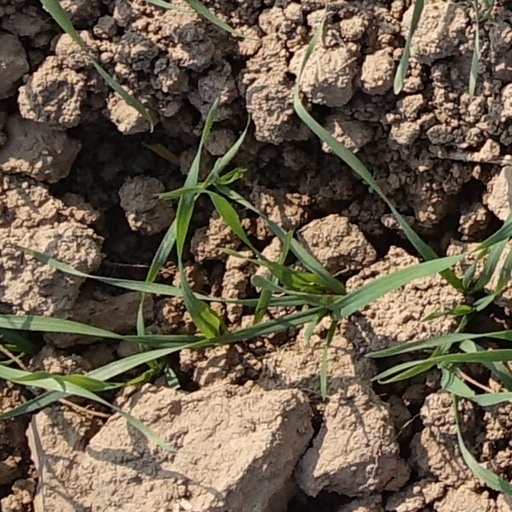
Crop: wheat